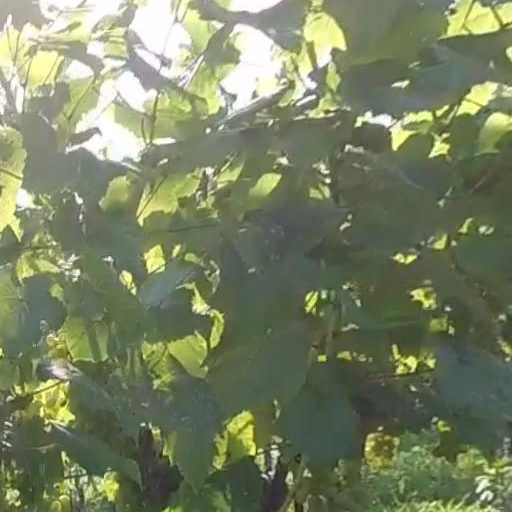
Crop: grape